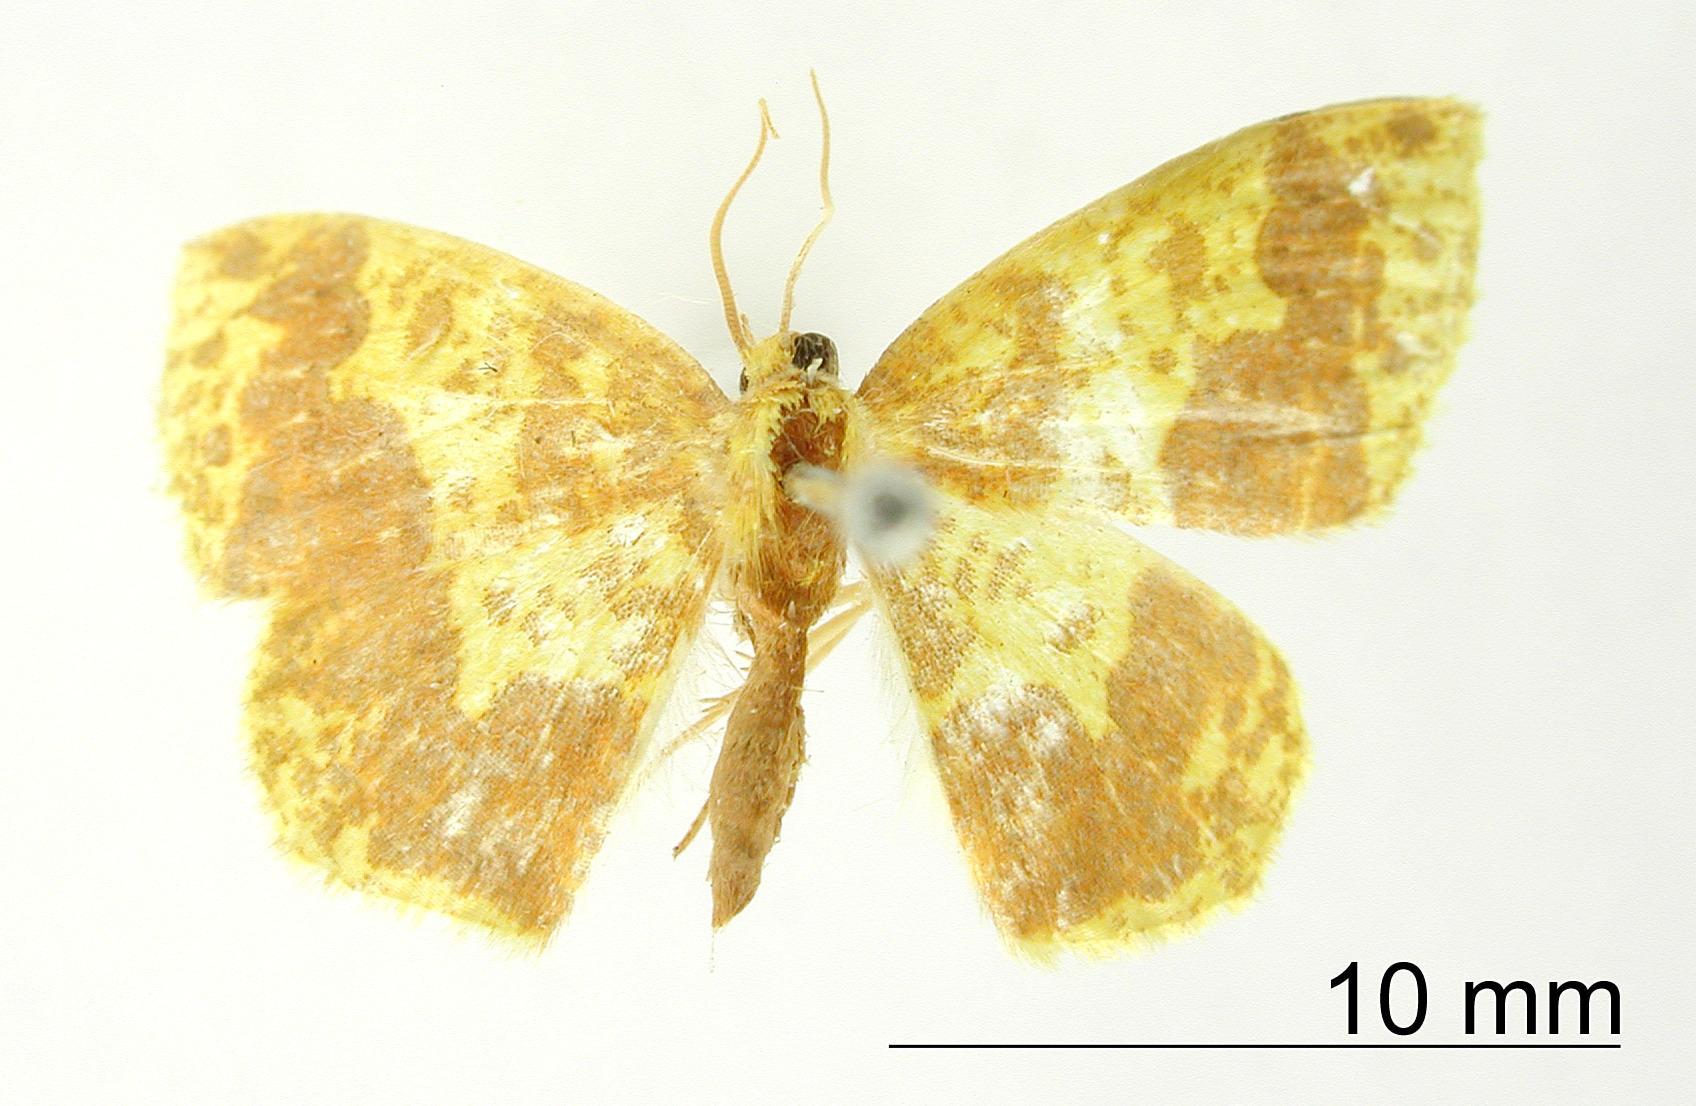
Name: Periclina flavotincta
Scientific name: Periclina flavotincta Dognin, 1900
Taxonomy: Animalia, Arthropoda, Insecta, Lepidoptera, Geometridae, Ennominae
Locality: Micay, Colombia, Colombia